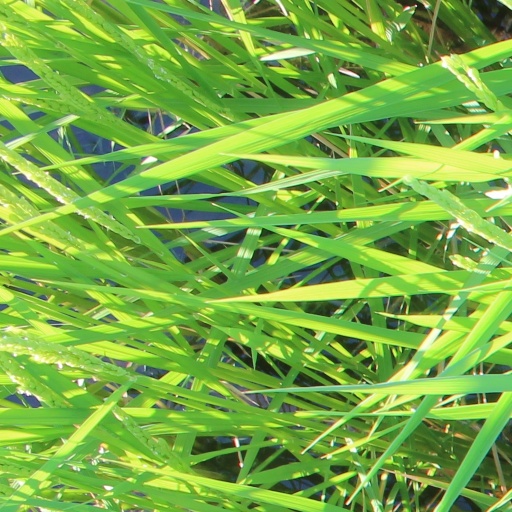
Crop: rice